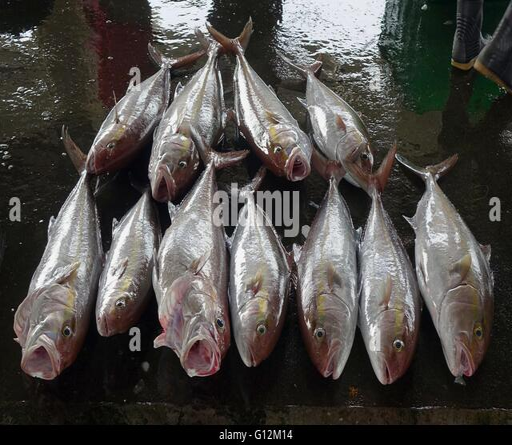
freshly caught fish for sale at a fish market